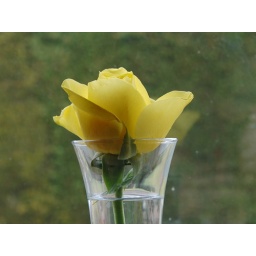
yellow rose in glass